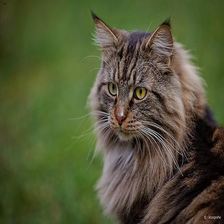
Species: cat
Breed: Maine Coon